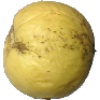
Label: Apple Golden 1